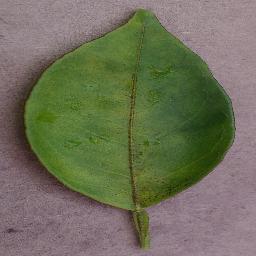
Label: Orange___Haunglongbing_(Citrus_greening)